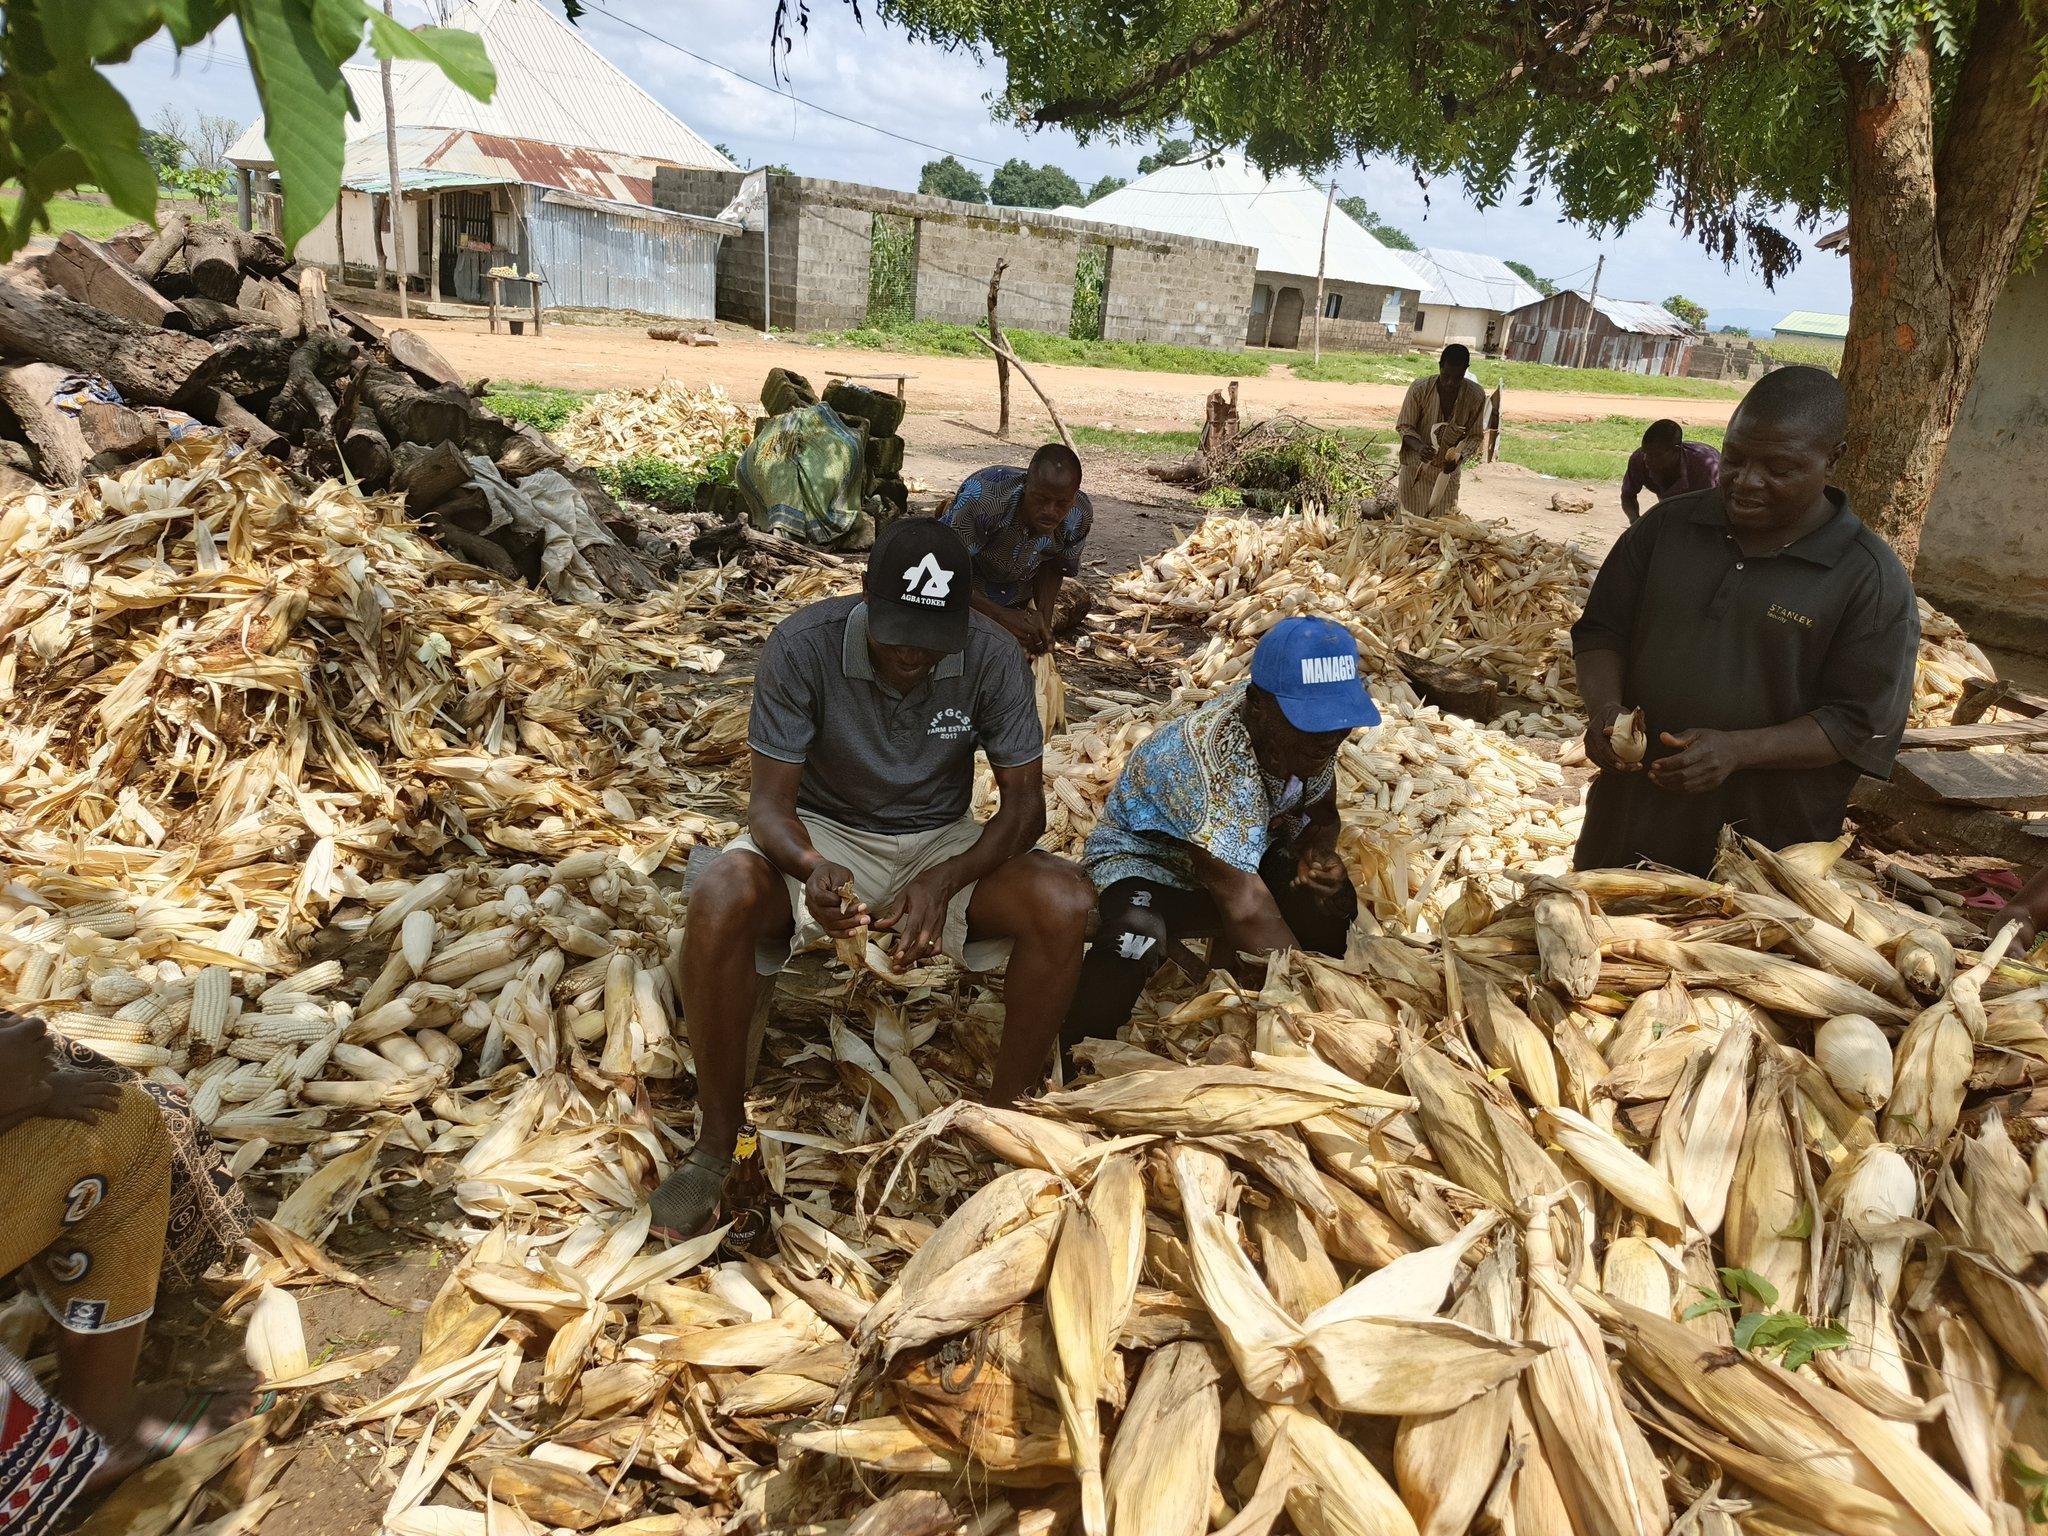
Wakulima mbalimbali wameketi chini ya mti mkubwa ulio na kivuli, wakiendelea na zoezi la kuchambua zao la mahindi lililokauka vizuri, wakitenganisha kwa ajili ya soko. Mahindi haya tayari yashakauka na wakulima hao watayasafirsha na kuyapeleka sokoni ili kuuza na kujipatia kipato.